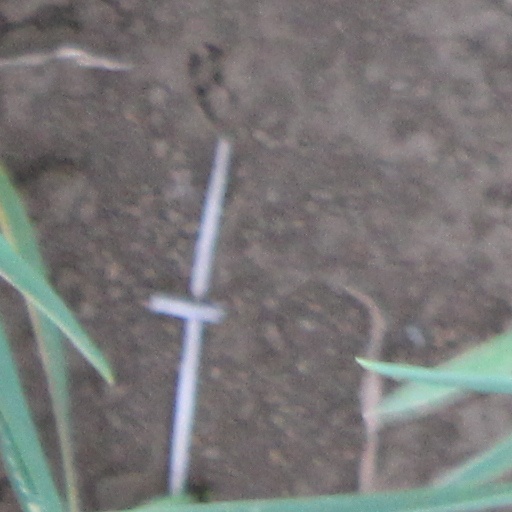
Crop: wheat